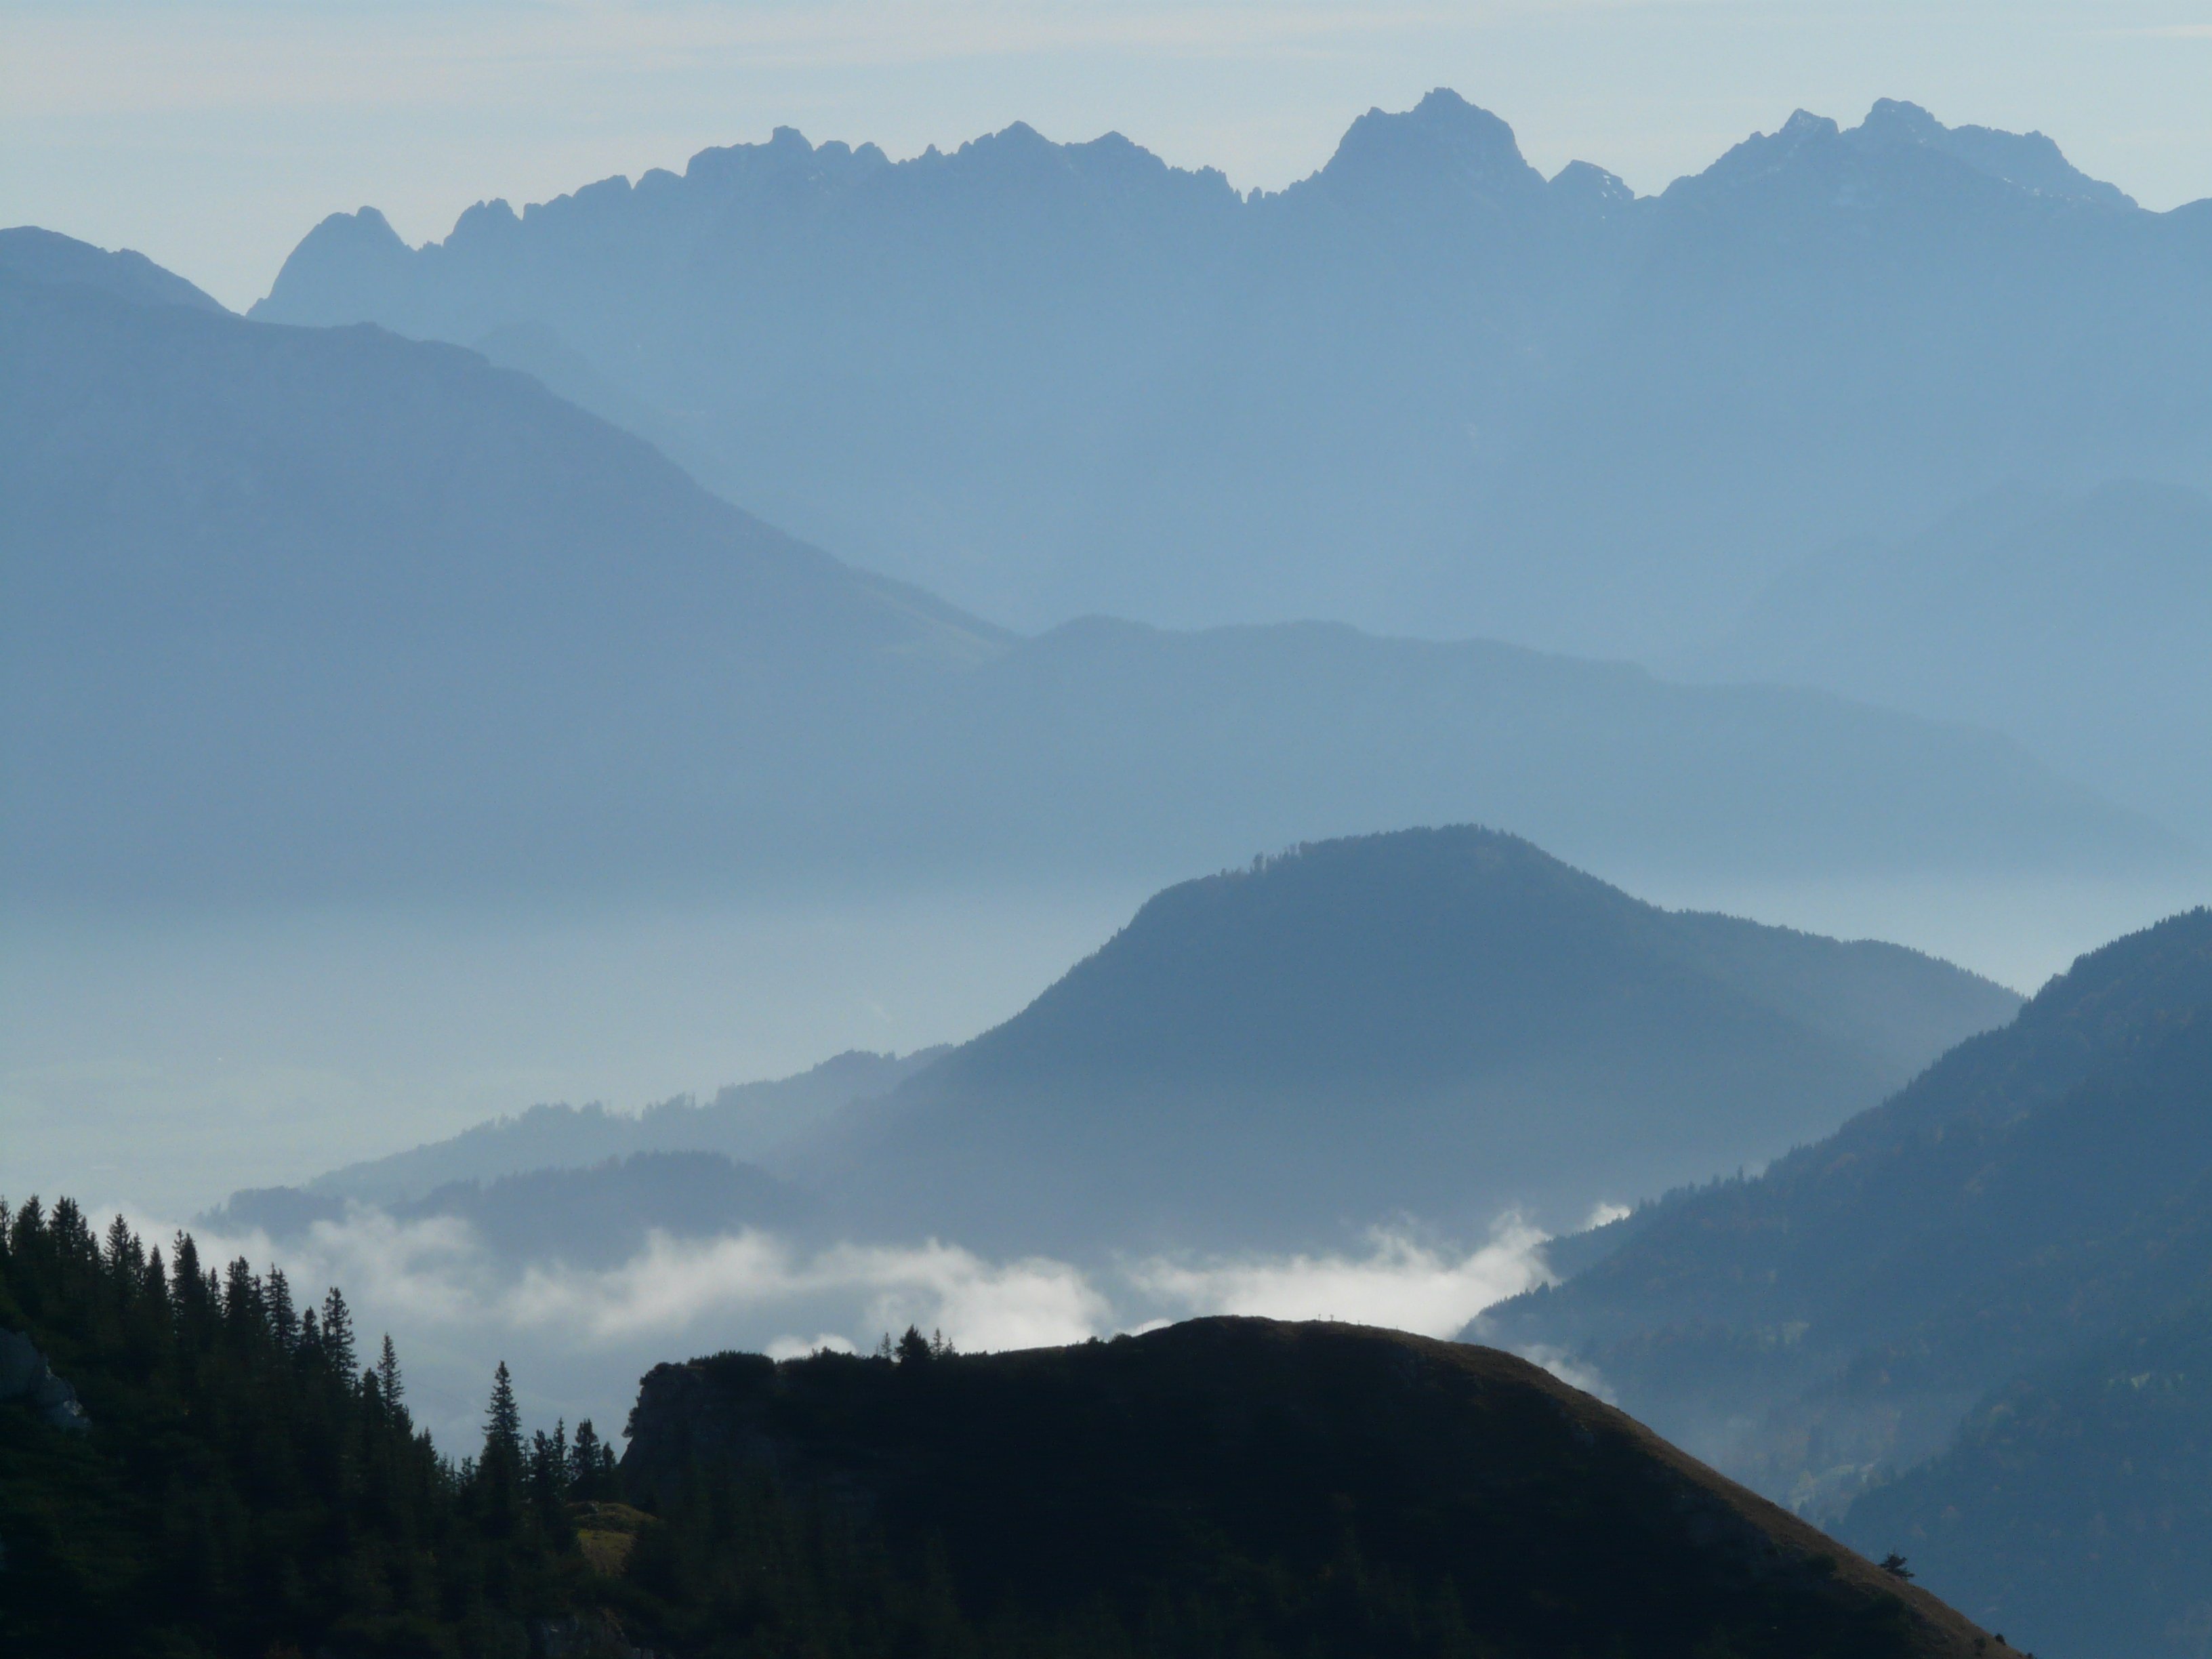
nature, wilderness, mountain, snow, cloud, fog, mist, morning, hill, lake, dawn, valley, mountain range, haze, blue, ridge, summit, great, mountains, alps, plateau, fell, loch, back light, landform, mountain pass, geographical feature, atmospheric phenomenon, mountainous landforms